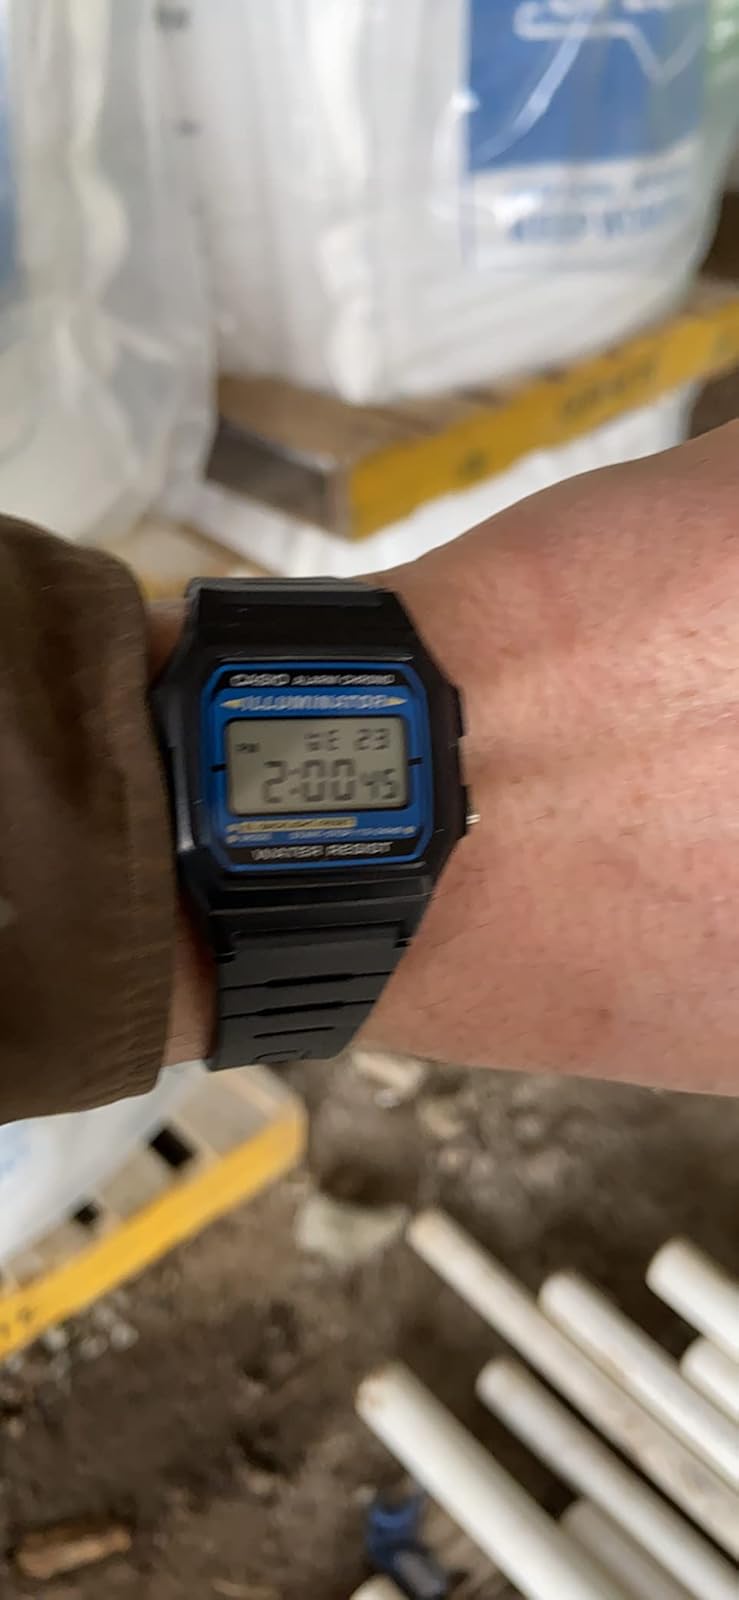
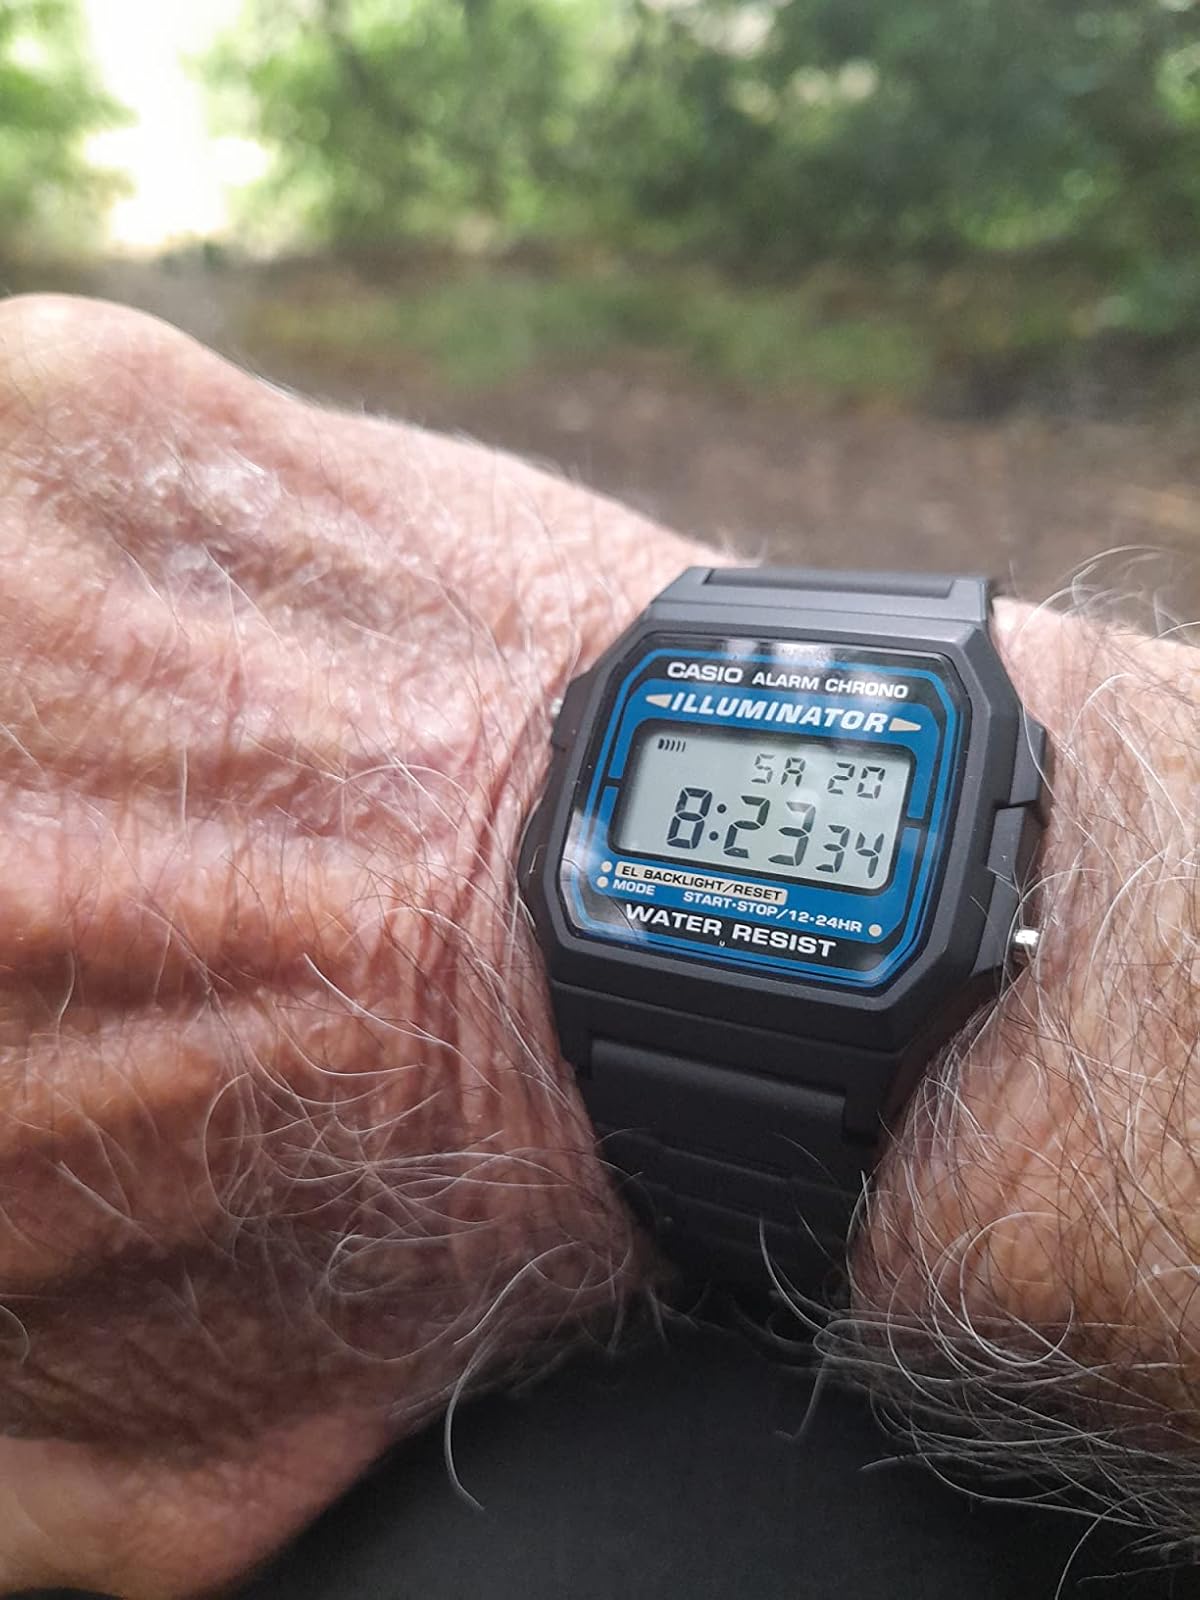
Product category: accessories_watch
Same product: yes